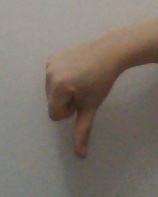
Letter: waw